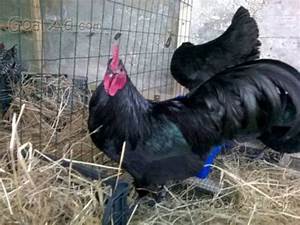
Label: chicken